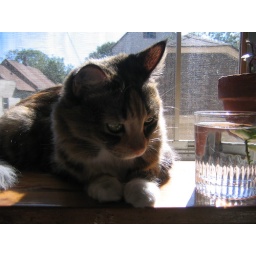
cat in the window